Adrianne Tolsch

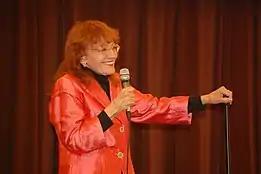

She also co-produced the documentary film Take My Nose... Please! She and her husband co-produced the film during the final years of her life. It explores the experience of women in comedy in a comical light and society's love-hate relationship with plastic surgery and the need to control women's bodies and expression. The film has been appraised by many critics and was a sensation for many.